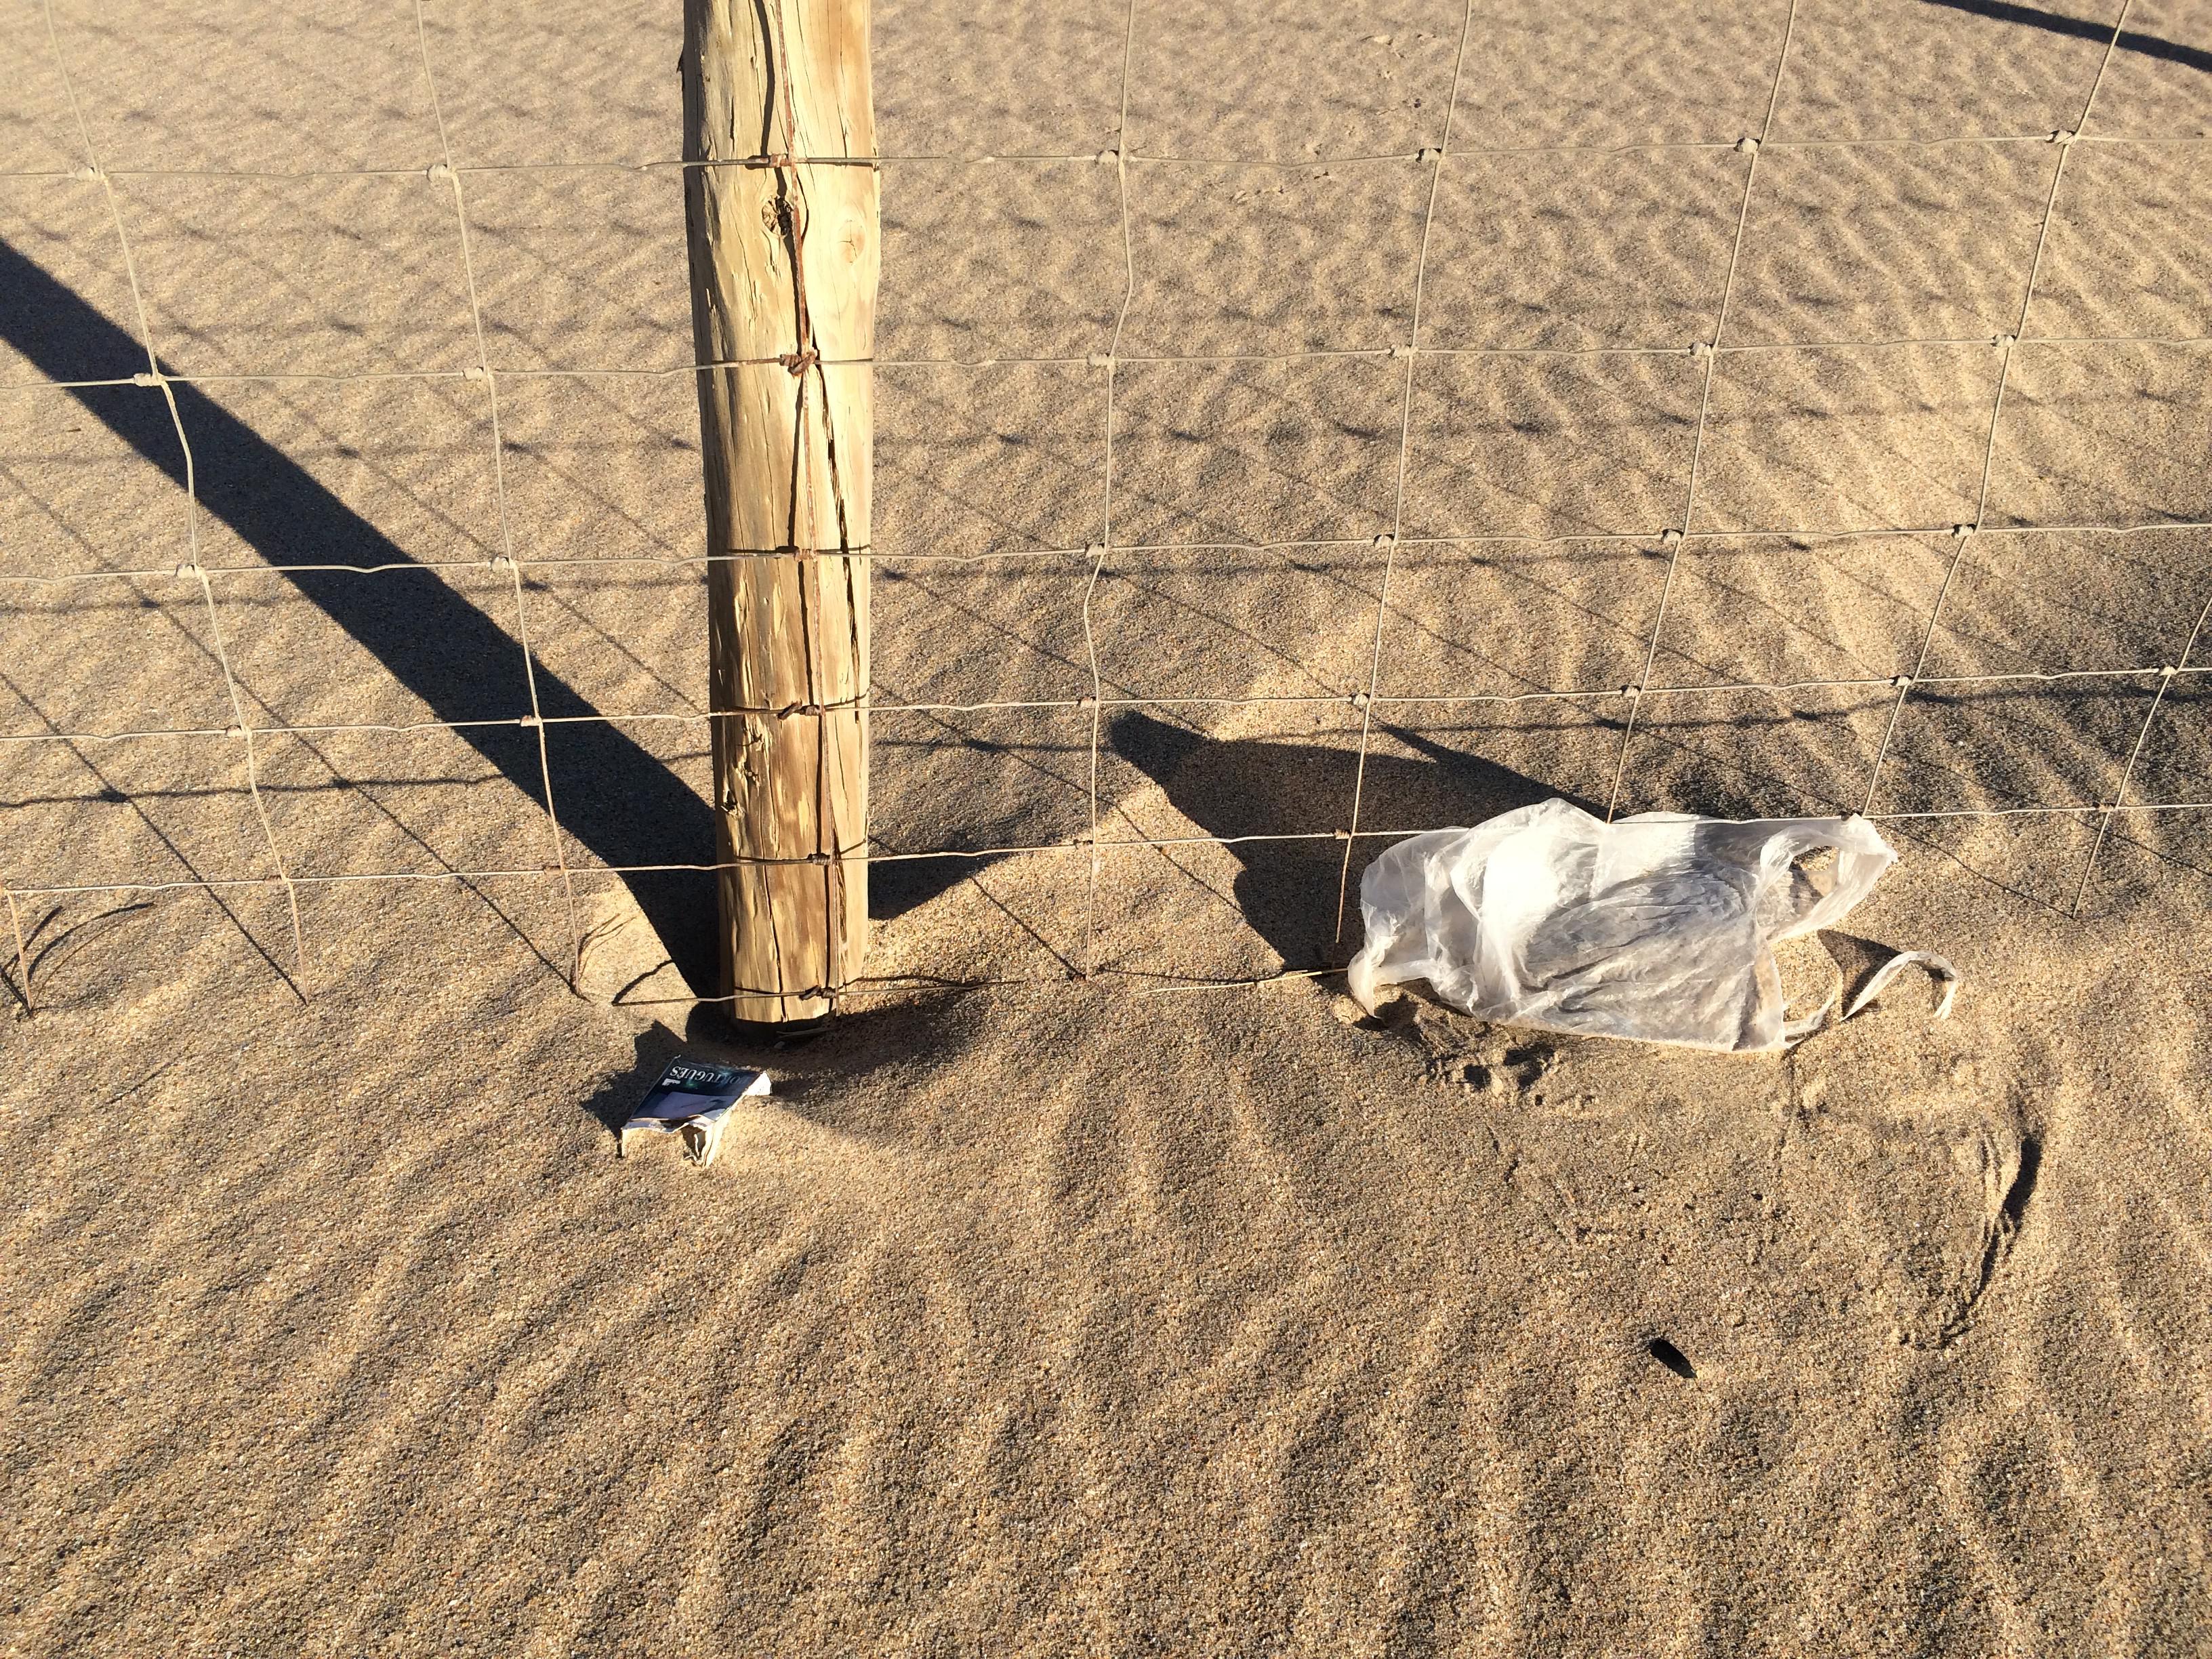
Object: Single-use carrier bag (Plastic bag & wrapper)

Object: Other carton (Carton)